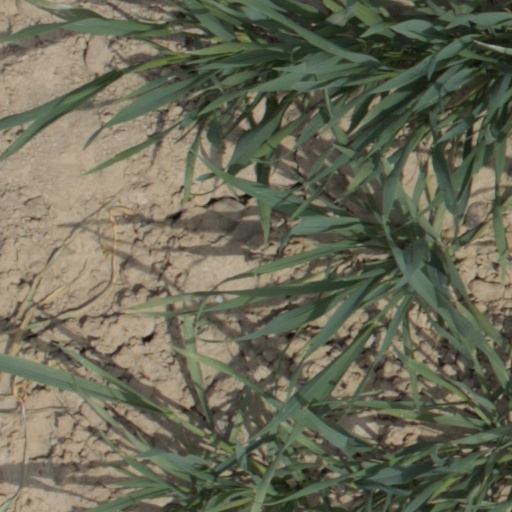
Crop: wheat